Orléanist

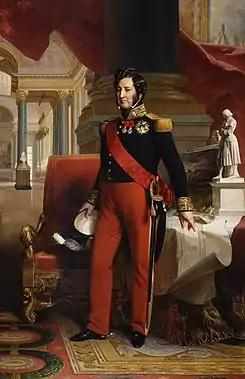
Louis Philippe portrait by Winterhalter

On 26 July 1830, the revolution of the so-called Three Glorious Days (or July Revolution) erupted due to the authoritarian and anti-Gallican tendencies showed by Charles X and his Prime Minister Jules de Polignac, expressed by the recently approved Saint-Cloud Ordinances. Despite the abdication of Charles X and the Dauphin Louis in favor to Charles X's grandson Henri, Duke of Bordeaux, on 2 August 1830, only seven days later Louis Philippe I, still Duke of Orléans, was elected by the Chamber of Deputies as new "King of the French". The enthronement of Louis Philippe was strongly wanted by "Doctrinaires", the liberal opposition to Charles X's ministries, under the concept "nationalize the monarchy and royalize France". On 14 August 1830, the Chamber approved a new Constitution, which became the "de facto" political manifesto for the Orléanists, containing the basis for a constitutional monarchy with a central Parliament. The Orléanism, became the dominant tendency within political life, easily divided inside the Chamber of Deputies between the centre-left of Adolphe Thiers and the centre-right of François Guizot. Louis Philippe showed himself more aligned with Guizot, entrusted to the higher offices of government, and rapidly became associated with the rising "new men" of the banks, industries and finance, gaining the epithet of ""Roi bourgeois"". In the early 1840s, Louis Philippe's popularity decreased, due to his strong connection to upper classes and repression against workers' strikes, and showed few concerns for his weakened position, leading the writer Victor Hugo to describe him as "a man with many little qualities". The Orléanist regime finally fell in 1848, when a revolution erupted and on 24 February Louis Philippe abdicated in favor to his grandson Philippe, Count of Paris, under regency of his mother Helene, Duchess of Orléans, who was quickly ousted out from the Chamber of Deputies during the regency's formalization, who was interrupted by republican deputies who instead proclaimed the Second Republic.